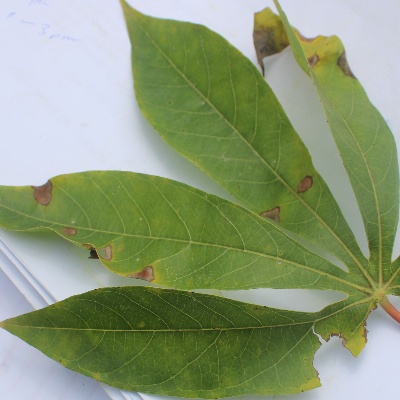
Crop: Cassava
Condition: brown spot